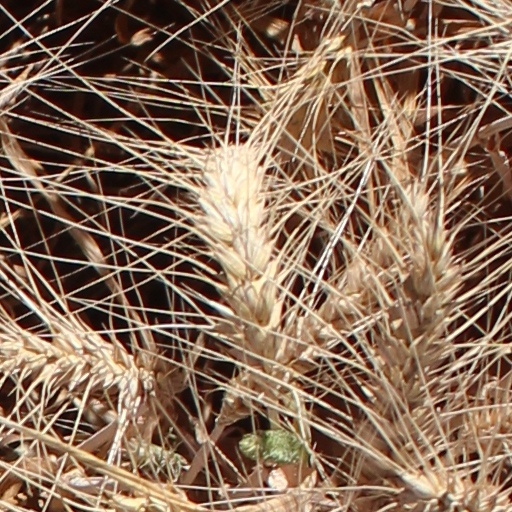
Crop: wheat